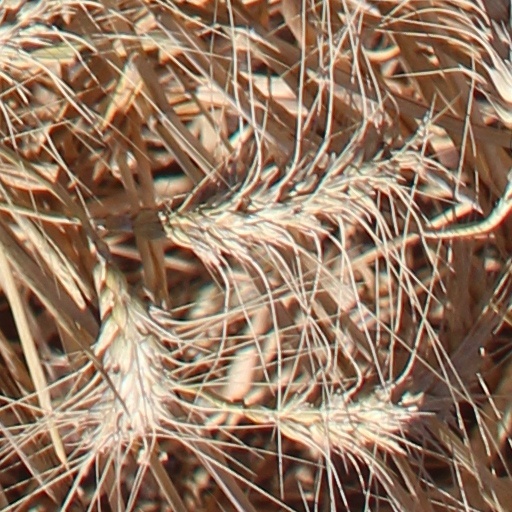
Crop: wheat